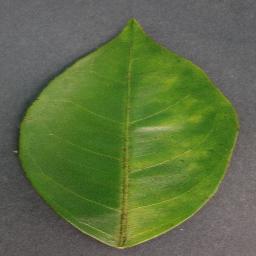
Label: Orange___Haunglongbing_(Citrus_greening)